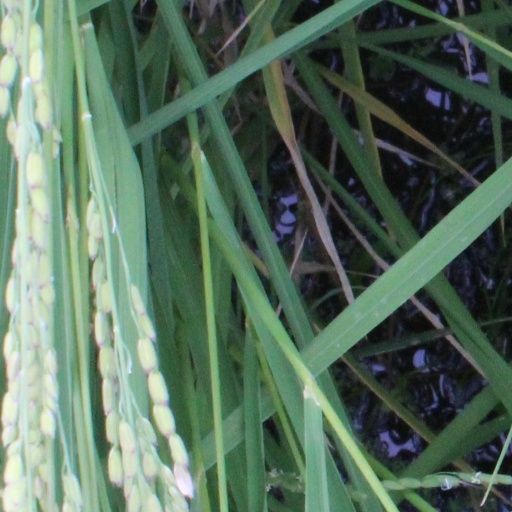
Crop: rice